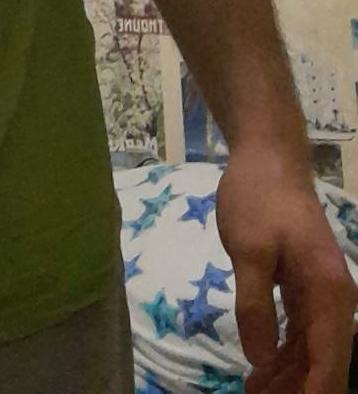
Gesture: no_gesture